Michael Sionidis

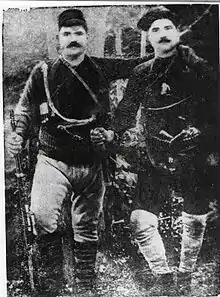
Michael Sionidis and his cousin, Dionysius Sionidis during the Macedonian Struggle.

Michael Sionidis ( or , ""; 1870–1935) was a Greek leader of "makedonomachoi" in the Macedonian Struggle.